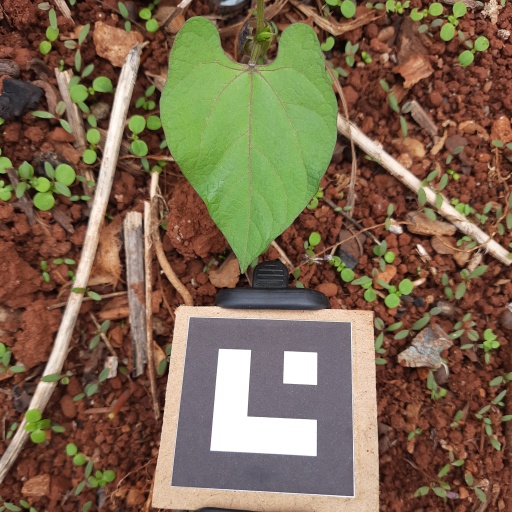
Observations: wavy surface, no eating holes, under shade